Peer Gynt Sculpture Park

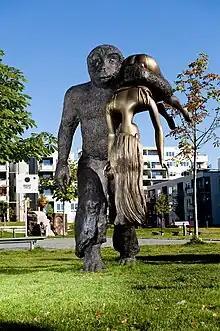
The Abduction by Jim Dine

"Peer Gynt" Sculpture Park ("Peer Gynt-parken") is a sculpture park located in Oslo, Norway. The sculpture park was created in honour of the Norwegian writer Henrik Ibsen as a monumental presentation of one of his plays, "Peer Gynt", act by act.